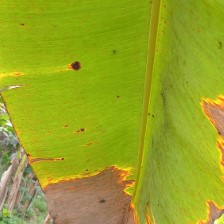
Label: cordana